Richard Curtis

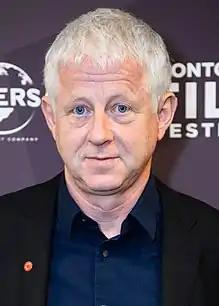
Curtis at Montclair Film Festival in 2016

Curtis and Sir Lenny Henry are co-founders and co-creators of Comic Relief. Curtis is also a founder of Make Poverty History. He organised the Live 8 concerts with Bob Geldof to publicise poverty, particularly in Africa, and pressure G8 leaders to adopt his proposals for ending it. He has written of his work in "The Observer" in the Global development section in 2005.